Bonne Nuit (Jersey)

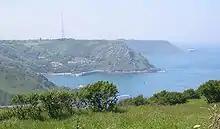
Bonne Nuit from the East

Bonne Nuit (Jèrriais: "Bouonne Niet") is a small natural harbour in the Vingtaine du Nord, Saint John, Jersey, Channel Islands. Both "Bonne Nuit" in French and "Bouonne Niet" in Jèrriais mean "good night", referring to the shelter sailors could rely on by overnighting in the harbour. The bay nestles between the headlands of Frémont in the West and La Crête in the East.